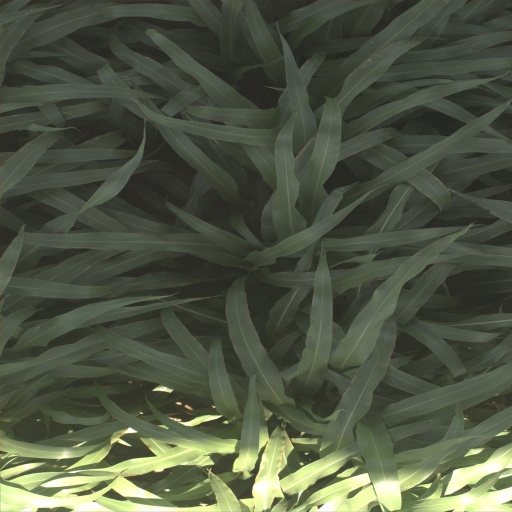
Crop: sorghum